The Quintessential Quintuplets

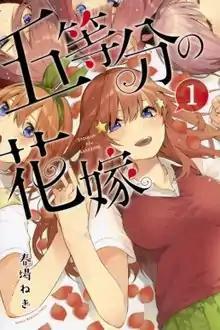
Volume 1 cover, featuring the Nakano quintuplets

is a Japanese manga series written and illustrated by Negi Haruba. It was serialized in Kodansha's "Weekly Shōnen Magazine" from August 2017 to February 2020, with its chapters collected into fourteen volumes. The series follows the daily life of a high-school student Futaro Uesugi, who is hired as a private tutor for a group of identical quintuplets: Ichika, Nino, Miku, Yotsuba, and Itsuki Nakano. At the very beginning of the story, it is shown that the events are being told in a flashback, while an adult Futaro prepares to marry one of the Nakano Quintuplets whose identity is only revealed near the end of the series.